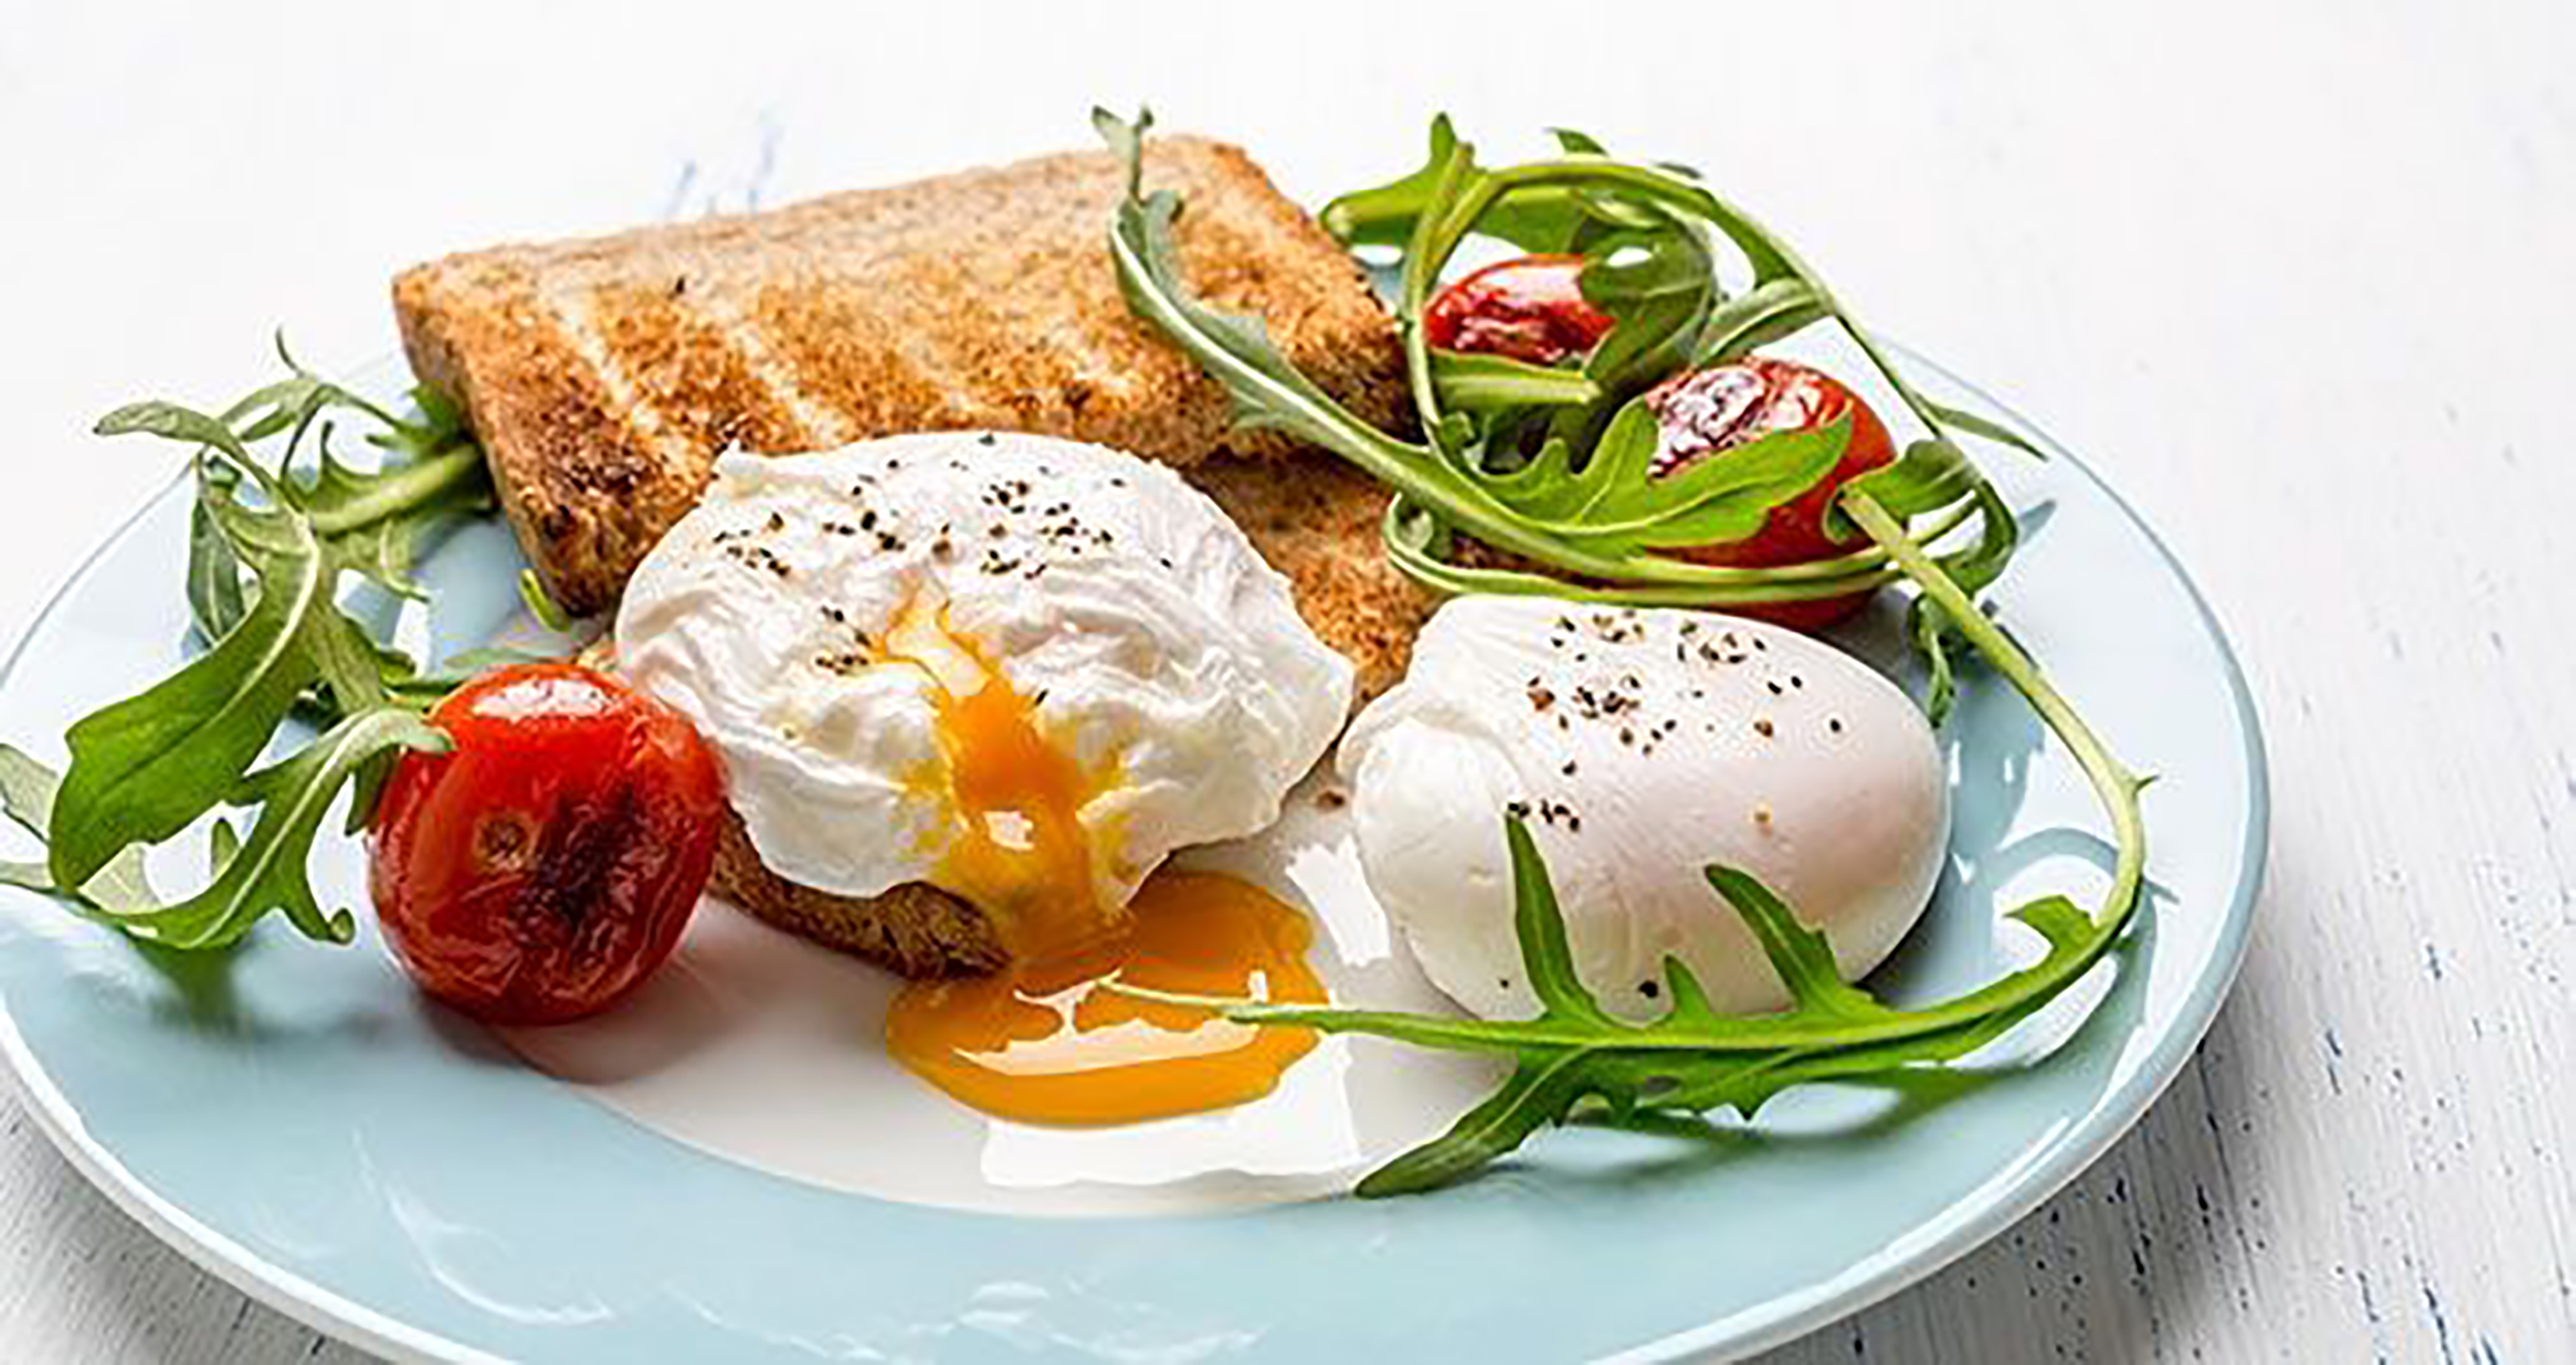
egg, bread, dish, food, cuisine, ingredient, poached egg, breakfast, fried egg, garnish, produce, comfort food, meal, la carte food, Ch vre chaud, mozzarella, recipe, dairy